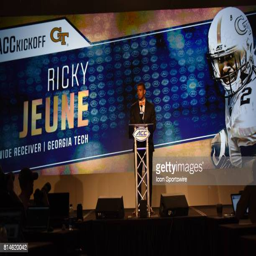
athlete addresses the media on day